Trypodendron

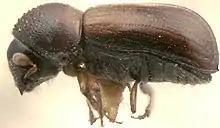
"Trypodendron lineatum"

Trypodendron is a genus of ambrosia beetles of the family Curculionidae. There are at least 30 described species in "Trypodendron".